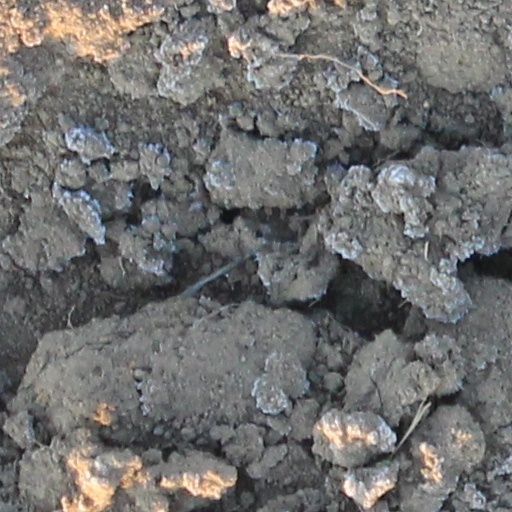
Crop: wheat